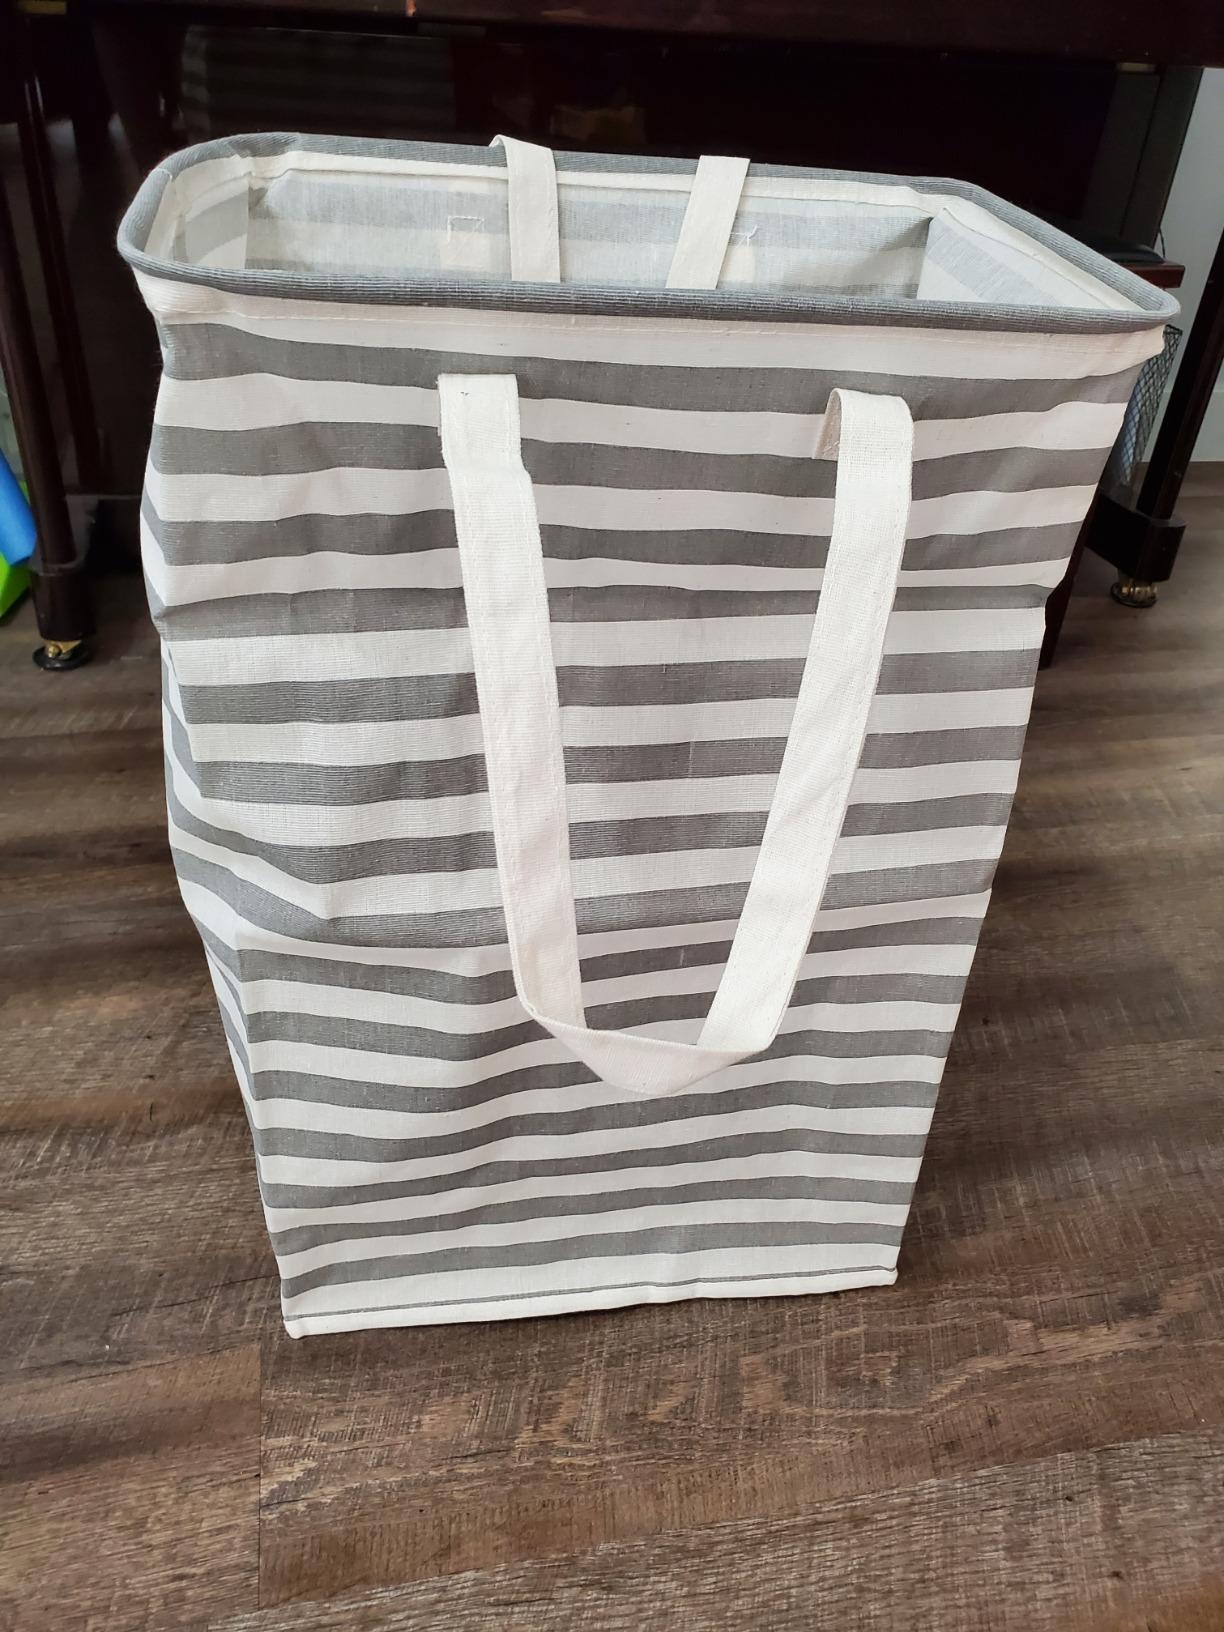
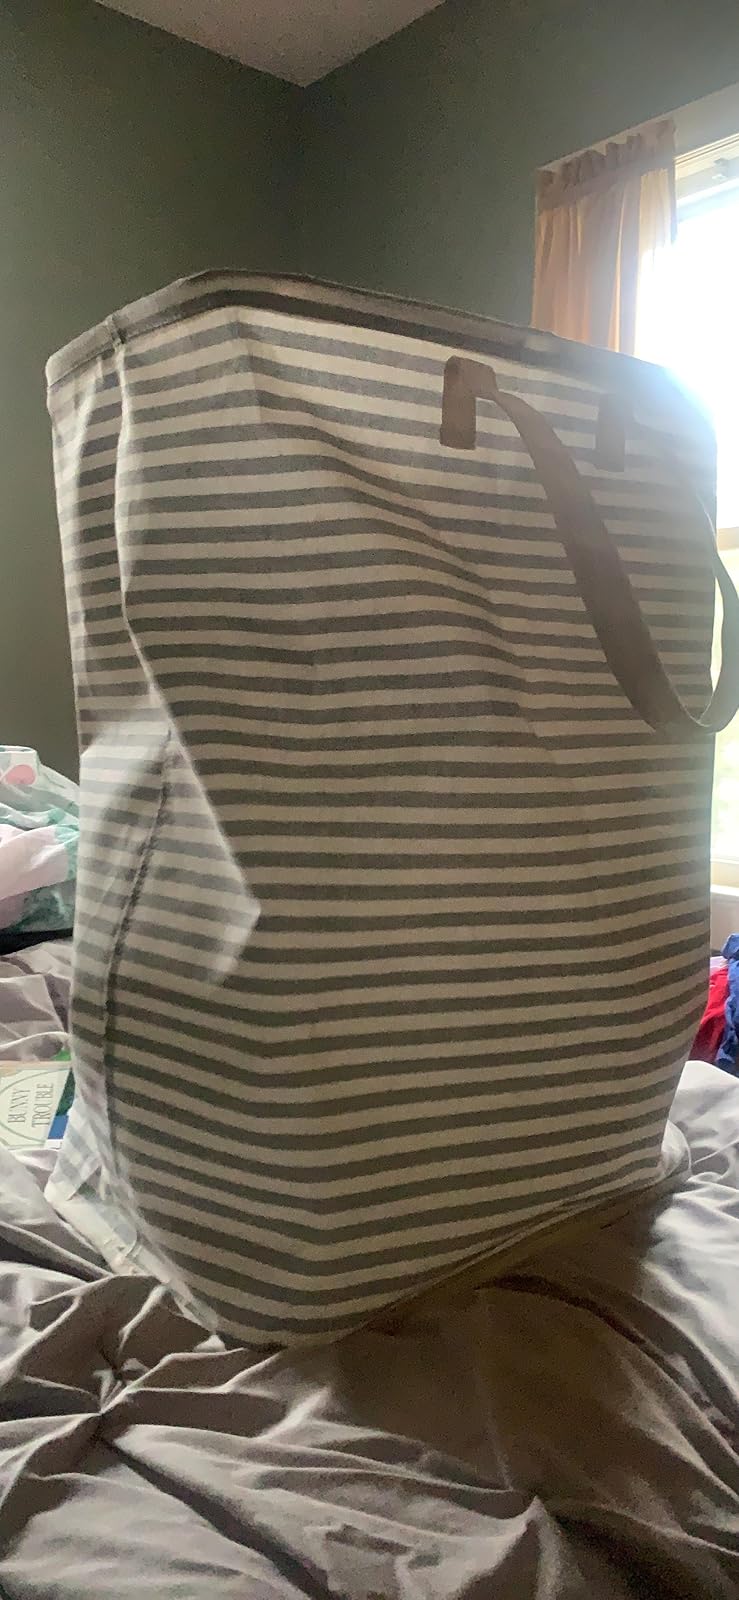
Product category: items_hamper
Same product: no